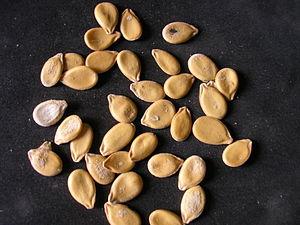
Les pistaches africaines, appelées aussi « égousi » sont des graines, riches en matière grasse et en protéines, de certaines espèces de cucurbitacées, consommées principalement en Afrique tropicale, occidentale et centrale. Ces graines proviennent d'espèces souvent imprécises, parfois appelées « melons » ou « concombres ». En Côte d'Ivoire les trois espèces les plus répandues sont Citrullus sp., Cucumeropsis mannii Naudin et Lagenaria siceraria Standl.